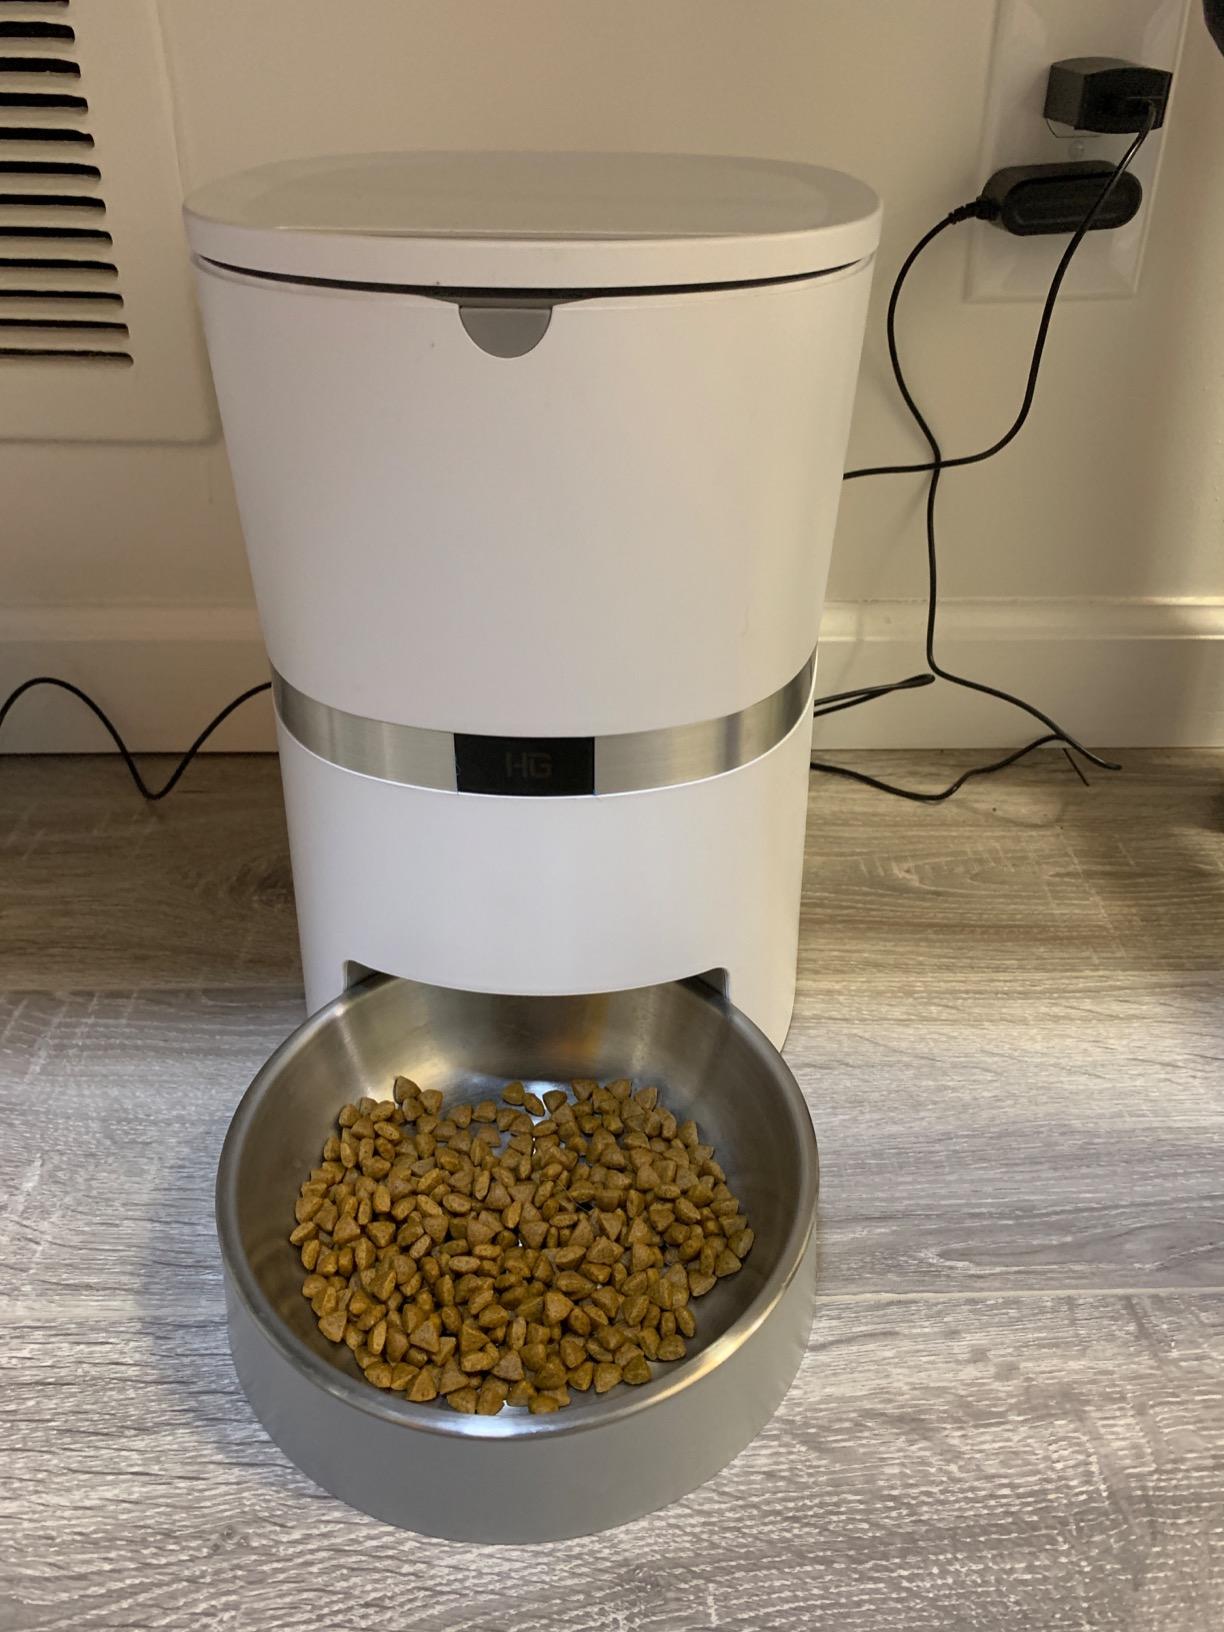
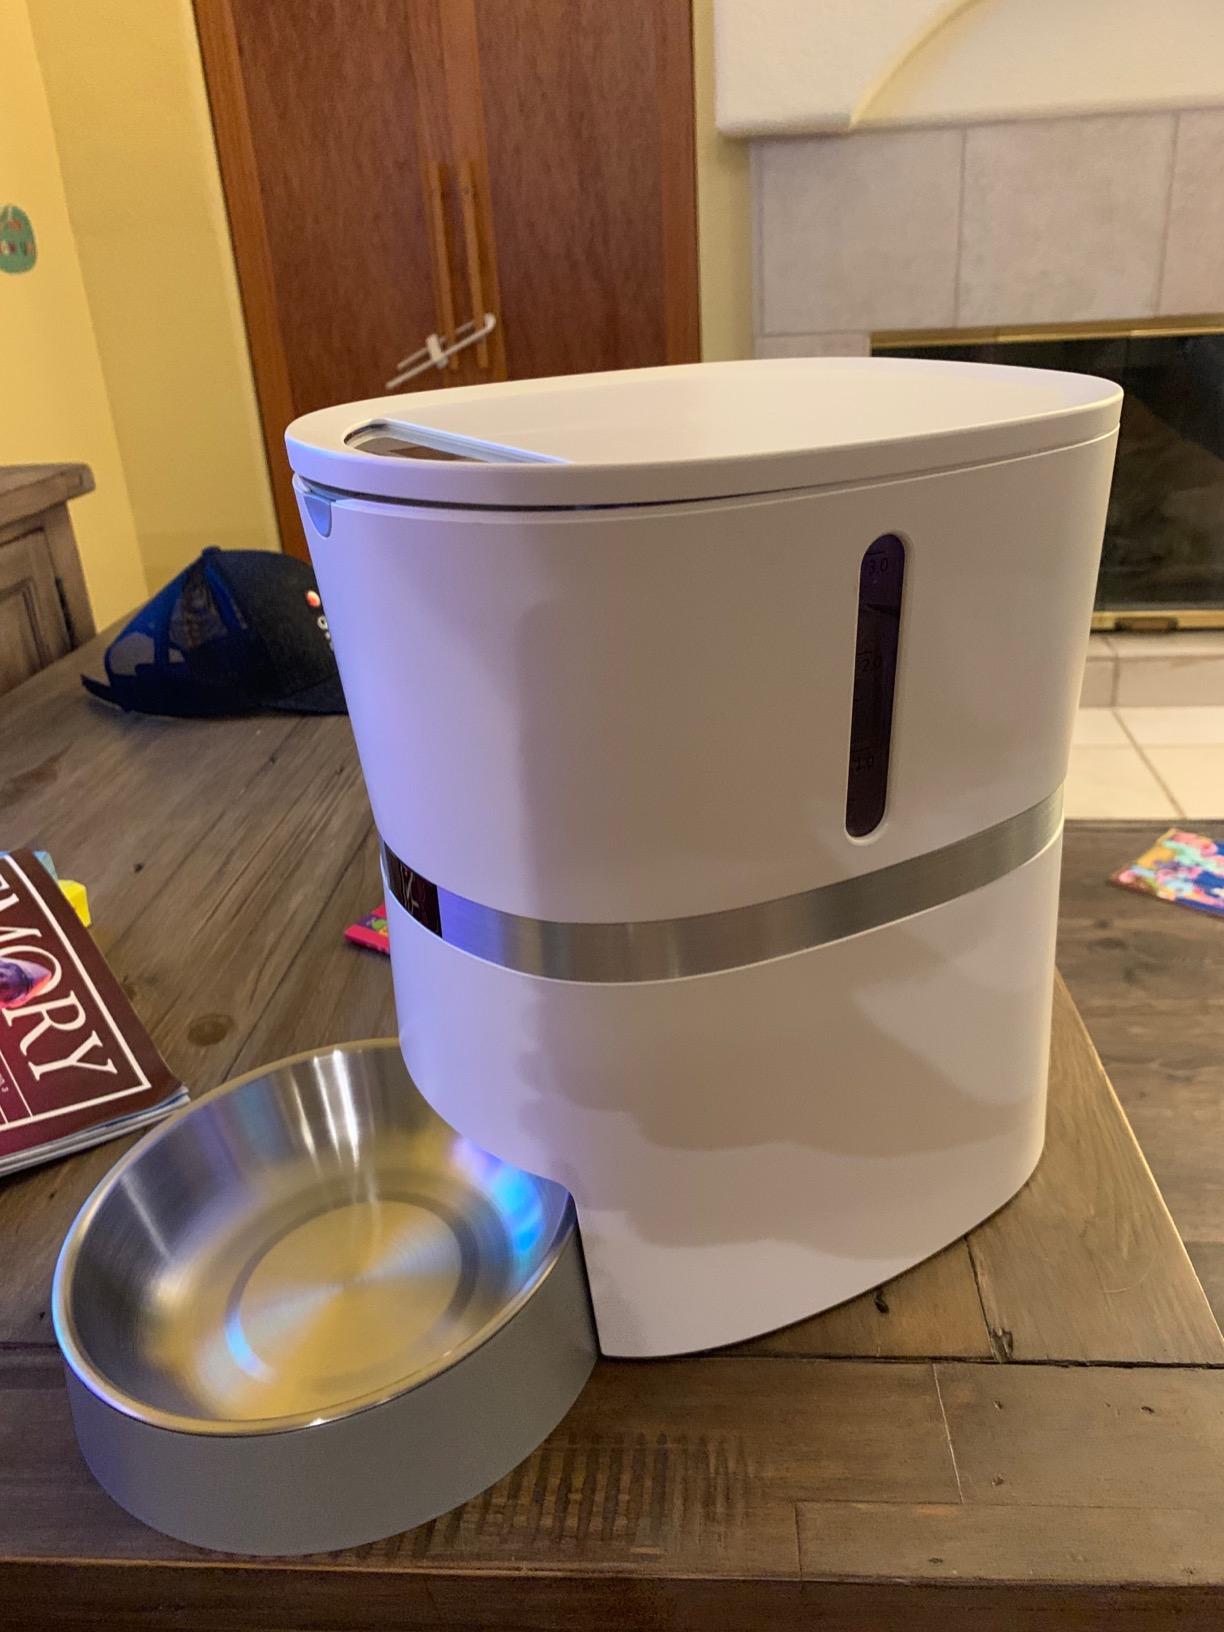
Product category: items_feeder
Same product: yes